Khajjiar Lake

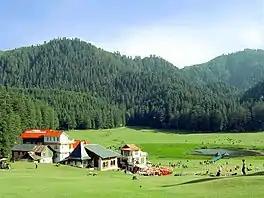

Khajjiar Lake is situated in Khajjiar, in Chamba district of Himachal Pradesh, India. It is situated at a height of around 1,951 m above sea level between Dalhousie and Chamba Town. The lake is set in a huge grassy landscape, with evergreen cedar trees surrounding it from all sides. The lake takes its name from Khajji Nag, the deity in the temple nearby. The lake has considerably shrunk over the years and is now almost on the verge of vanishing.